Fochriw

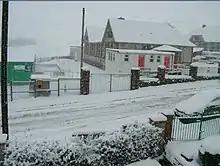
Fochriw Primary School

Fochriw was on the Brecon and Merthyr Railway line from to . The Bargoed branch of the Rhymney Railway ran north from Bargoed to , then the B&M constructed the line from Deri northwards, through Fochriw. Each company had running rights, with the Rhymney running as far north as Fochriw Colliery, past a number of other collieries in the Darran valley. The Rhymney section to Deri was opened in 1864, but the B&M did not open through Fochriw to Dowlais Top until 1 September 1867, as they had been legally obliged to complete their connection from Dowlais to Merthyr first. The line through Fochriw may have been completed some years before this, and coal shipped northwards from the colliery, but the line was not yet officially opened for passenger service. Increasing coal traffic southwards from Cilhaul and Ogilvie collieries after 1900 led to the Rhymney section being relaid as double track. The Ogilvie Colliery at Deri was sunk between 1918 and 1923.